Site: brandenburg
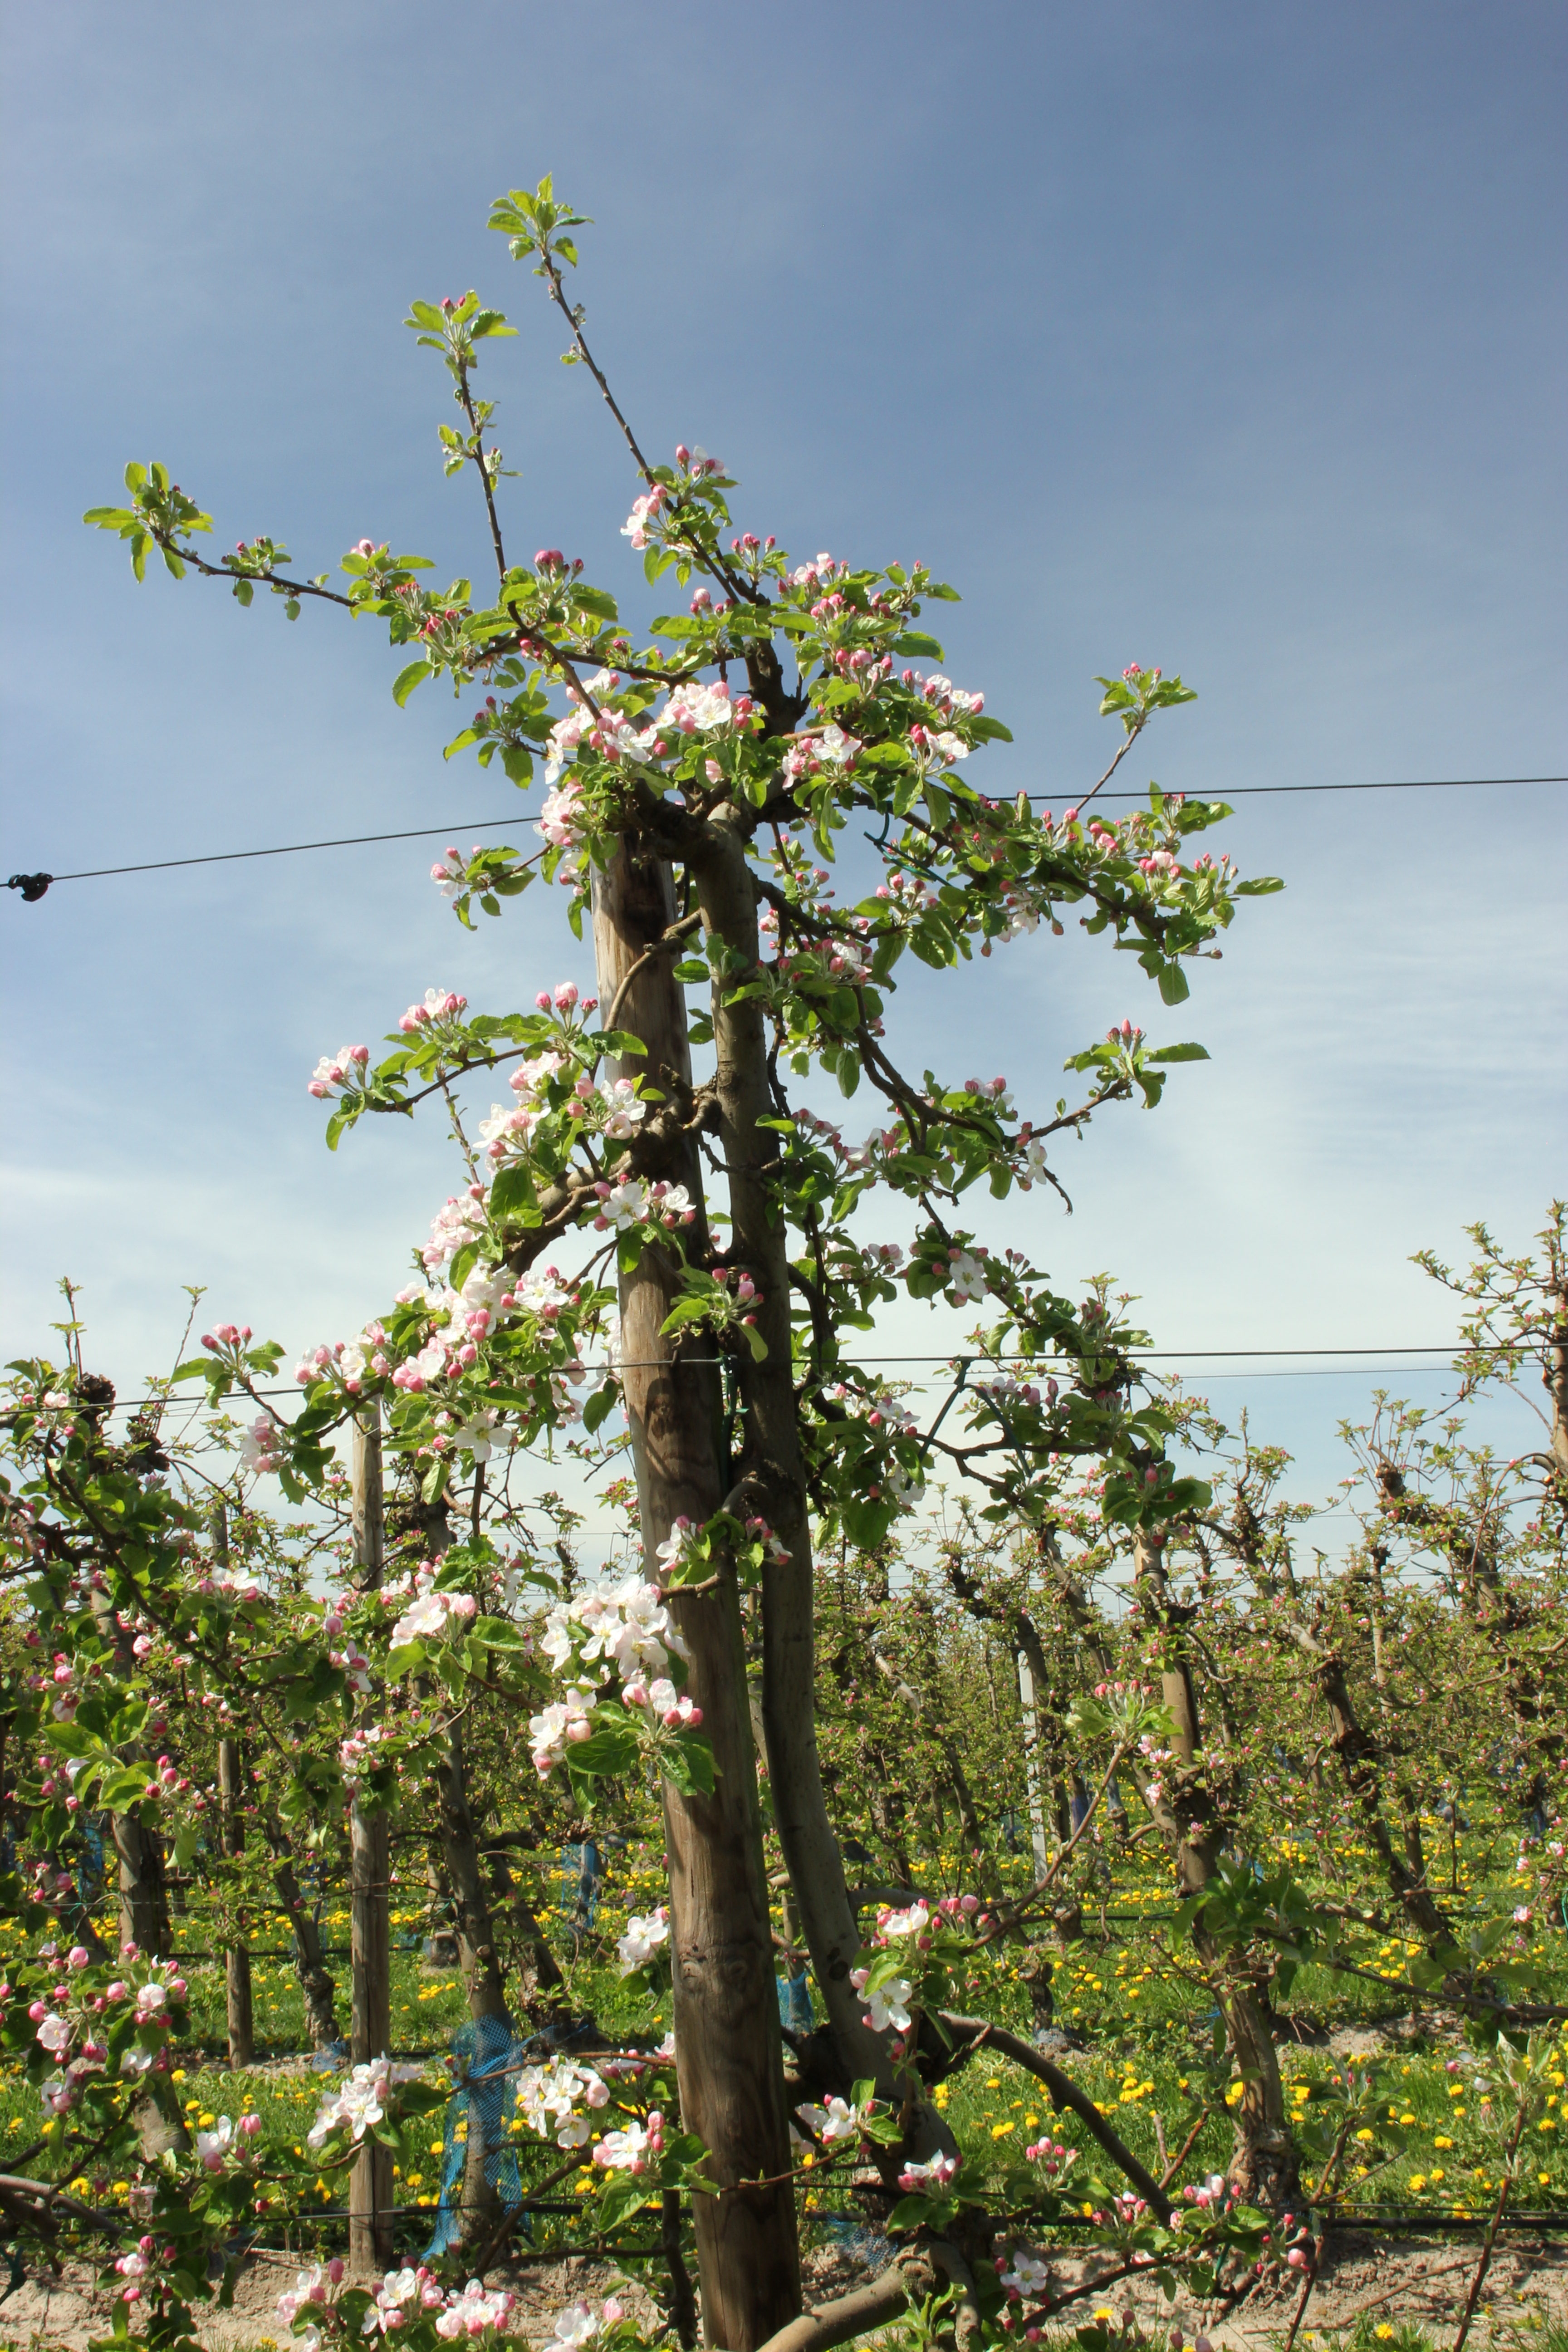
Growth stage (BBCH 57): Inflorescence emergence